Floating wind turbine

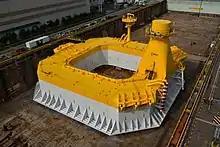
Steel floating substructure designed by Ideol for 3.2 MW NEDO project (Japan) based on Ideol technology, fully coated in dry dock before wind turbine installation

Eolink floating wind turbine is a single point mooring system technology. The patented structure of this French company based in Plouzané is a semi-submersible floating hull with a 4 masts pyramidal structure. The structure supports the turbine by 2 upwind and 2 downwind masts. It gives more clearance for the blades and distributes stress. Unlike most of the floating wind turbines, the turbine rotates around its single mooring point to face the wind. The pivot point ensures the mechanical and electrical link between the turbine and the sea floor.